Sauber C36

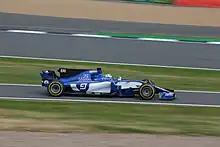
Marcus Ericsson at the

The season started difficultly for the team after new lead driver Wehrlein suffered a major crash at the 2017 Race of Champions that sidelined him from the first two rounds. The team drafted reserve driver Giovinazzi to take his place, who finished in a respectable twelfth place on his Formula 1 debut. However, at round two in Shanghai, Giovinazzi crashed heavily twice at the final corner, causing major damage to the chassis and eventually retiring from the race. Three races after returning from injury, Wehrlein delivered the car's first points finish at round five in Spain. His seventh place result was later corrected to an eighth place finish after incurring a five second time penalty for a pit lane entry infringement. Three rounds later at the Azerbaijan Grand Prix, in the same weekend of team principal Kaltenborn's departure, Wehrlein finished in tenth position to secure another points finish for the team. He led teammate Marcus Ericsson to the flag, who finished in eleventh place to achieve what would be his best result for the remainder of the season.